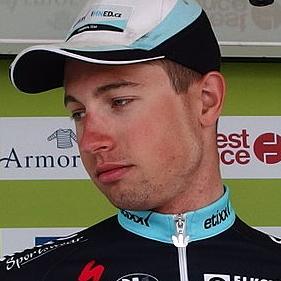
Age: 22